Terem Palace

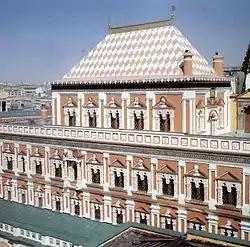
Façade of the Terem Palace.

Terem Palace or Teremnoy Palace is a historical building in the Moscow Kremlin, Russia, which used to be the main residence of the Russian czars in the 17th century. Its name is derived from the Greek word "τέρεμνον" (i.e., "dwelling"). Currently, the structure is not accessible to the public, as it belongs to the official residence of the President of Russia.